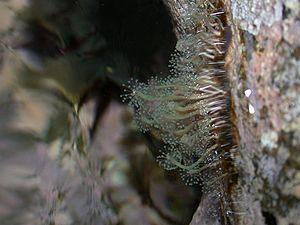
Capitata est un sous-ordre d'animaux de l'ordre des Hydrozoa, qui fait partie de l'embranchement des cnidaires.